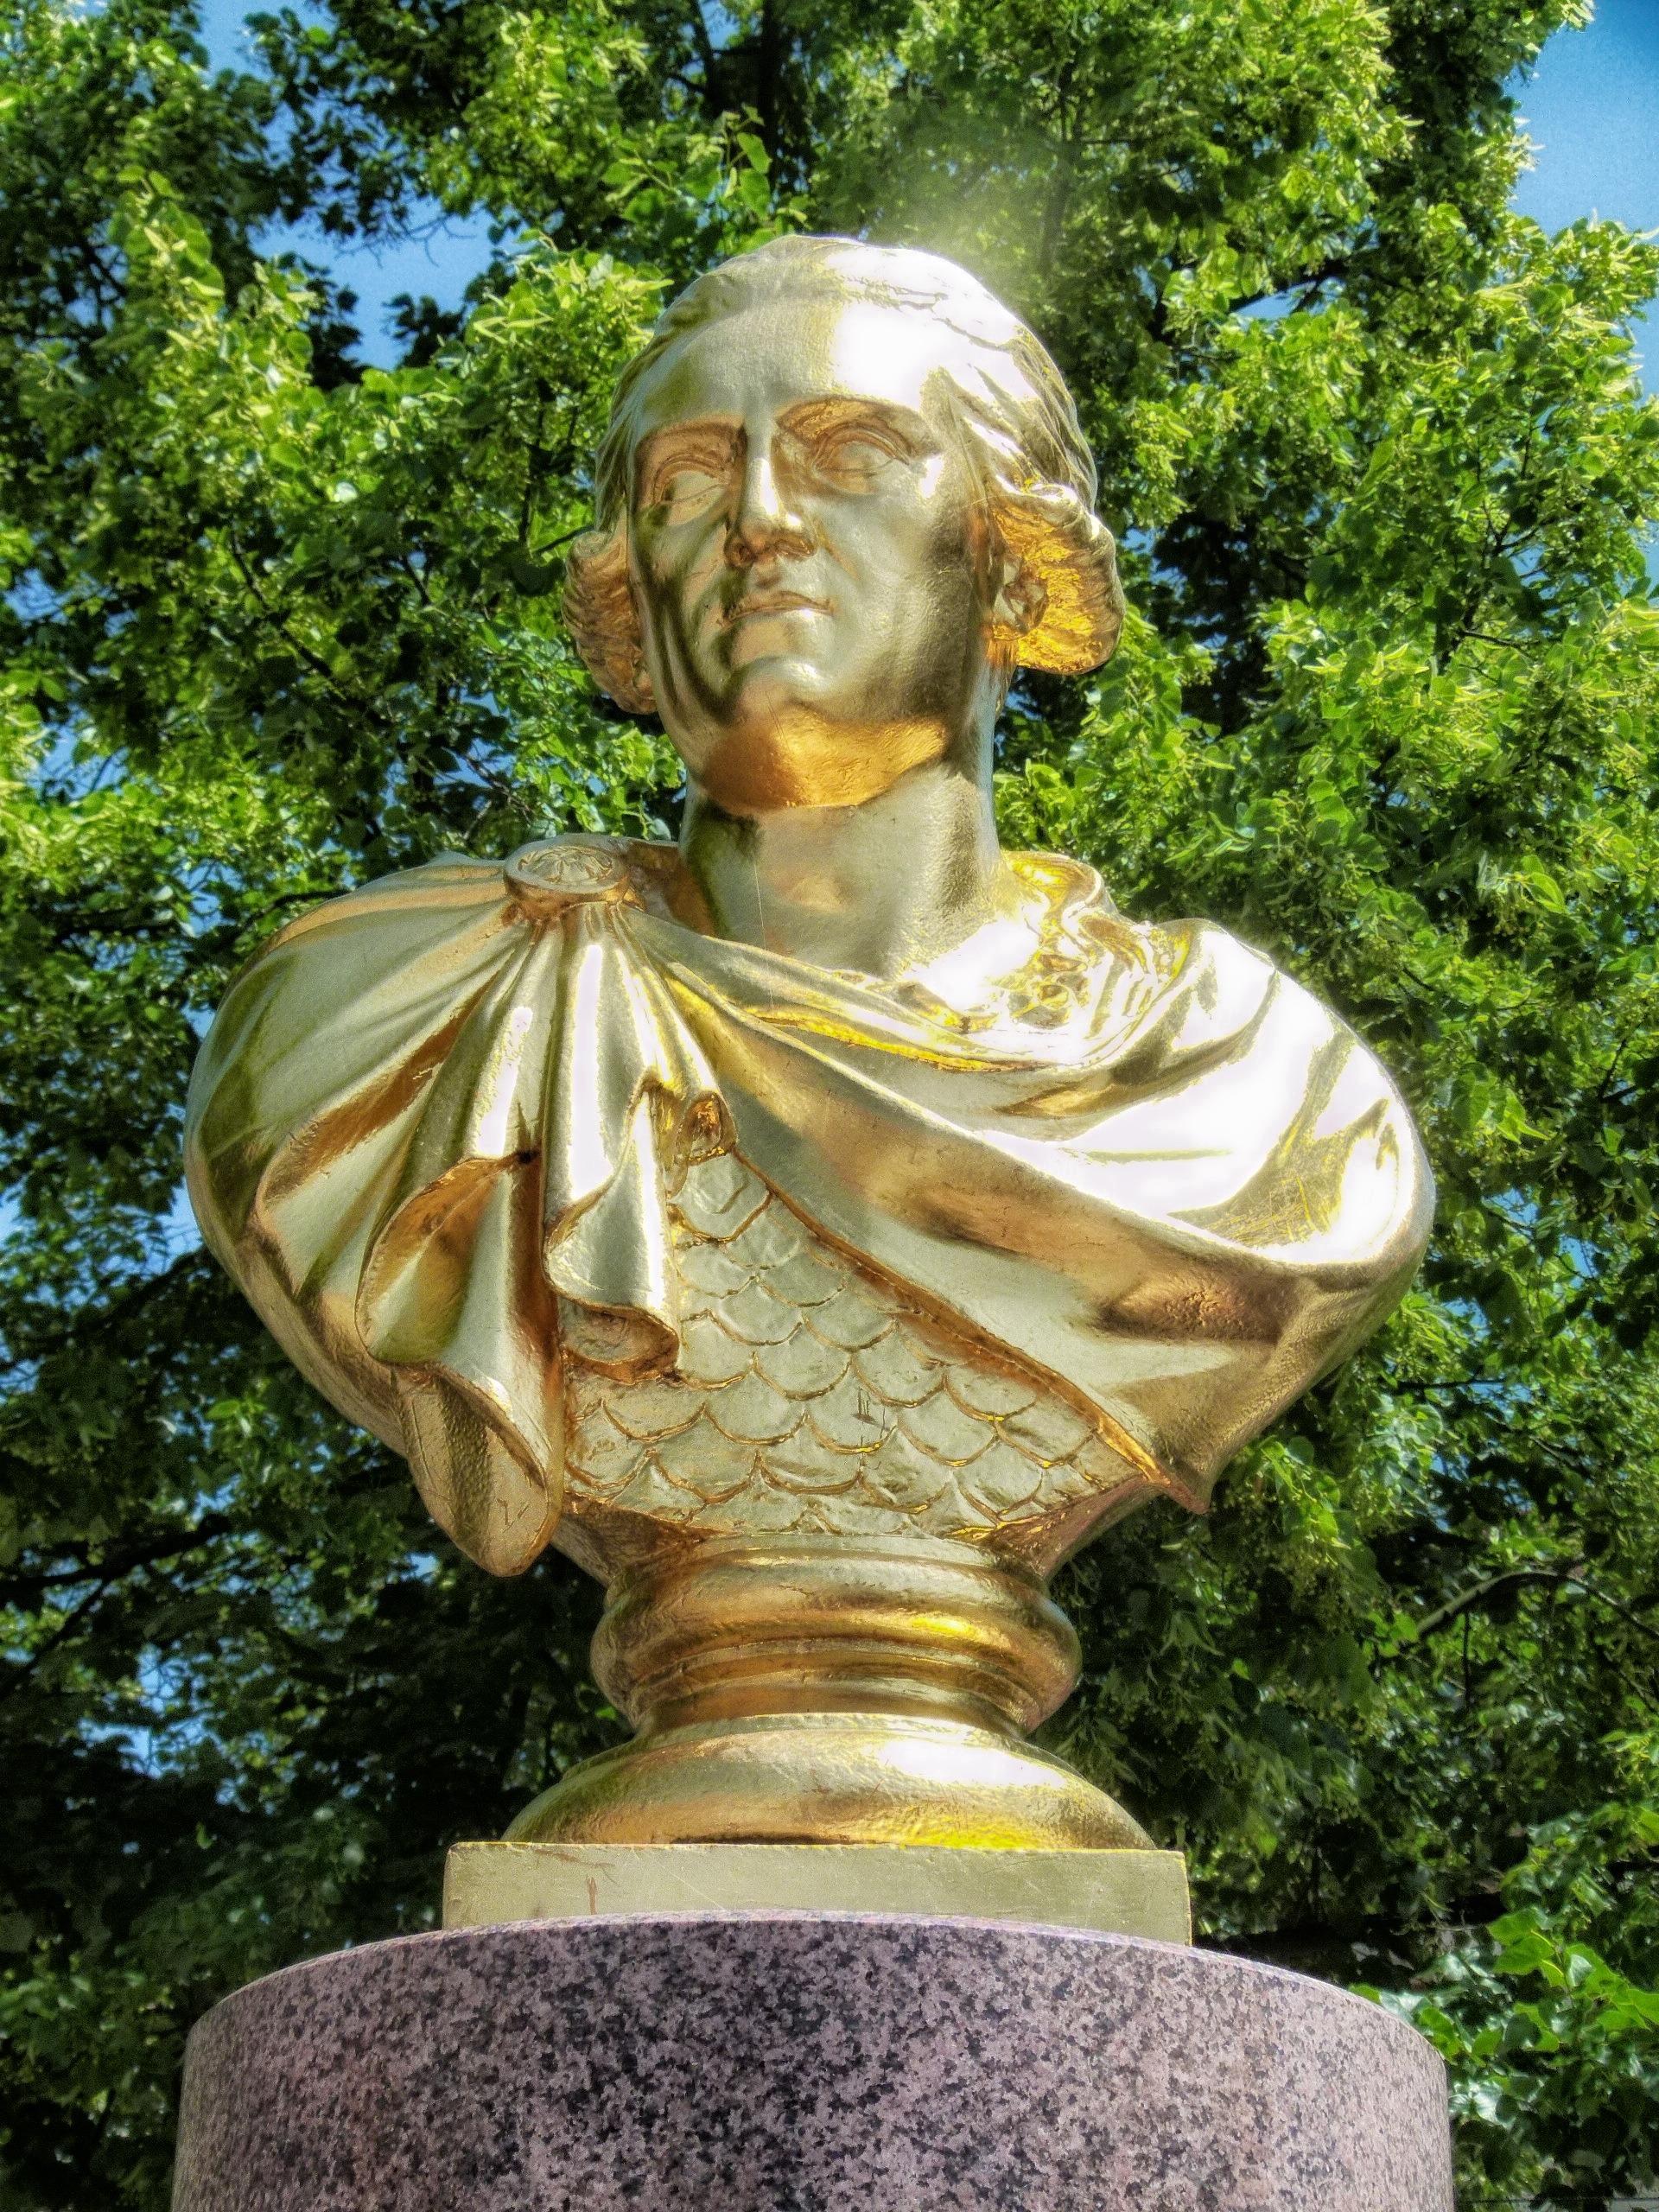
monument, statue, golden, artistic, garden, sculpture, outside, art, germany, bust, carving, water feature, frederick augustas of saxony